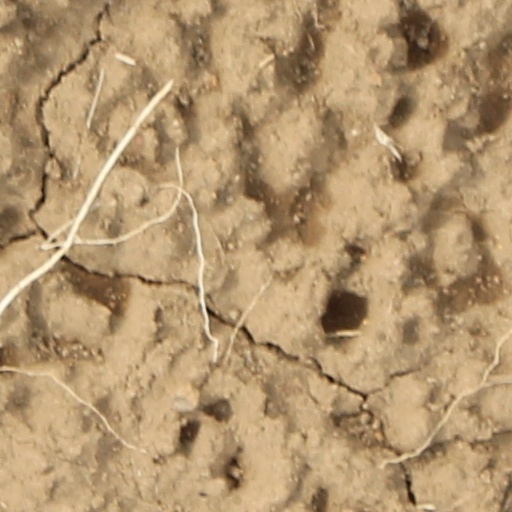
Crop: wheat